Balinese dance

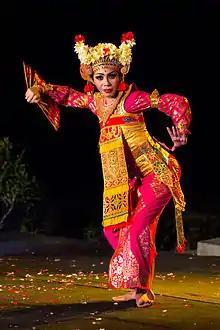
A woman dancing "Legong Bapang Saba". Balinese dances incorporate eye and facial expressions.

Bali dancers learn the craft as children, they play Balinese music. They are taught to dance with their hands before they can walk. Official training as a Bali dancer starts as young as 7. In Balinese dance, the movement is closely associated with the rhythms produced by the gamelan, a musical ensemble specific to Java and Bali. Multiple levels of articulations in the face, eyes, hands, arms, hips, and feet are coordinated to reflect layers of percussive sounds.